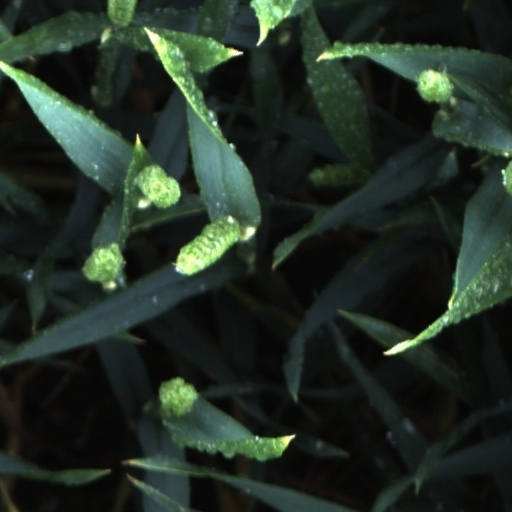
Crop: wheat